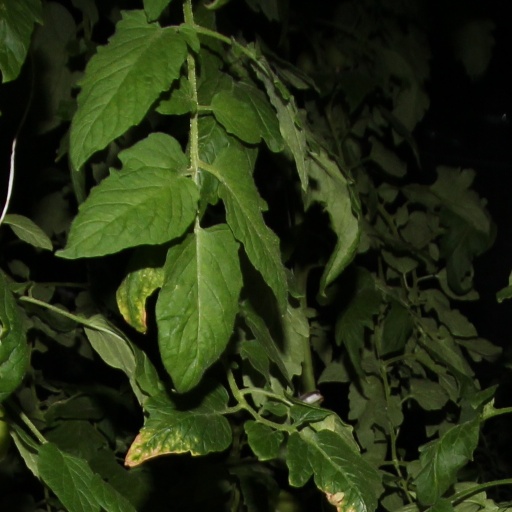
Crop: tomato